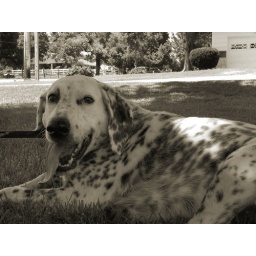
The dogs collapsed under a tree